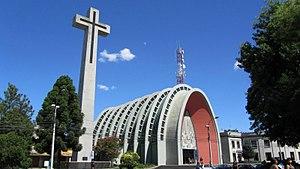
Cet article recense les croix monumentales les plus hautes.